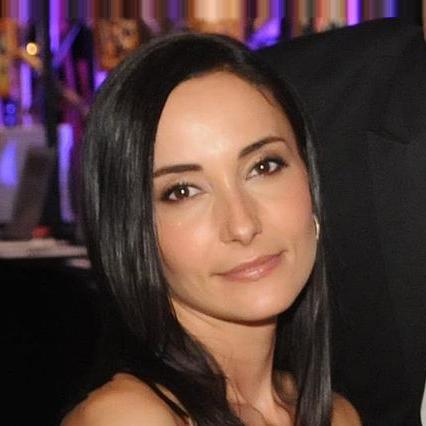
Age: 35